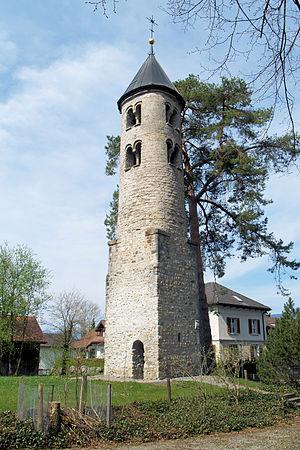
Cette liste présente les biens culturels d'importance nationale dans le canton de Saint-Gall. Cette liste correspond à l'édition 2009 de l'Inventaire Suisse des biens culturels d'importance nationale pour le canton de Saint-Gall. Il est trié par commune et inclus : 77 bâtiments séparés, 14 collections, 20 sites archéologiques et un cas particulier.